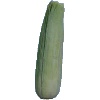
Label: corn_husk